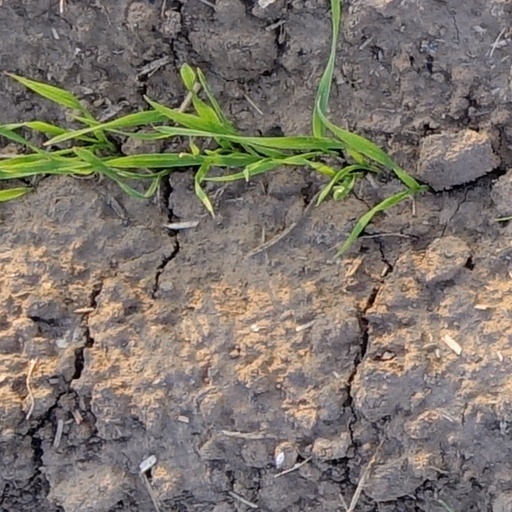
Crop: wheat